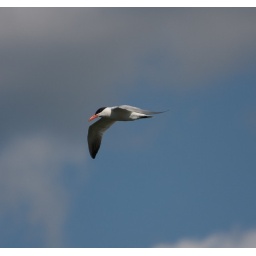
You should see these birds dive when they see a fish near the surface. Impressive.